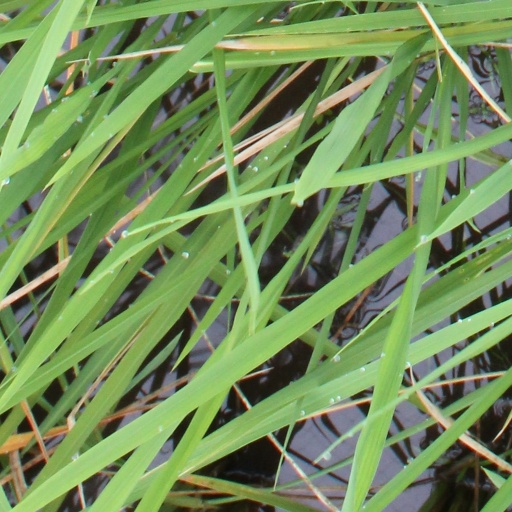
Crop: rice